Describe the emotion expressed in this image:  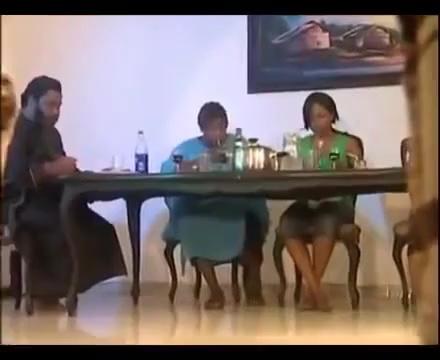
This person displays Suffering, valence and arousal with high intensity.